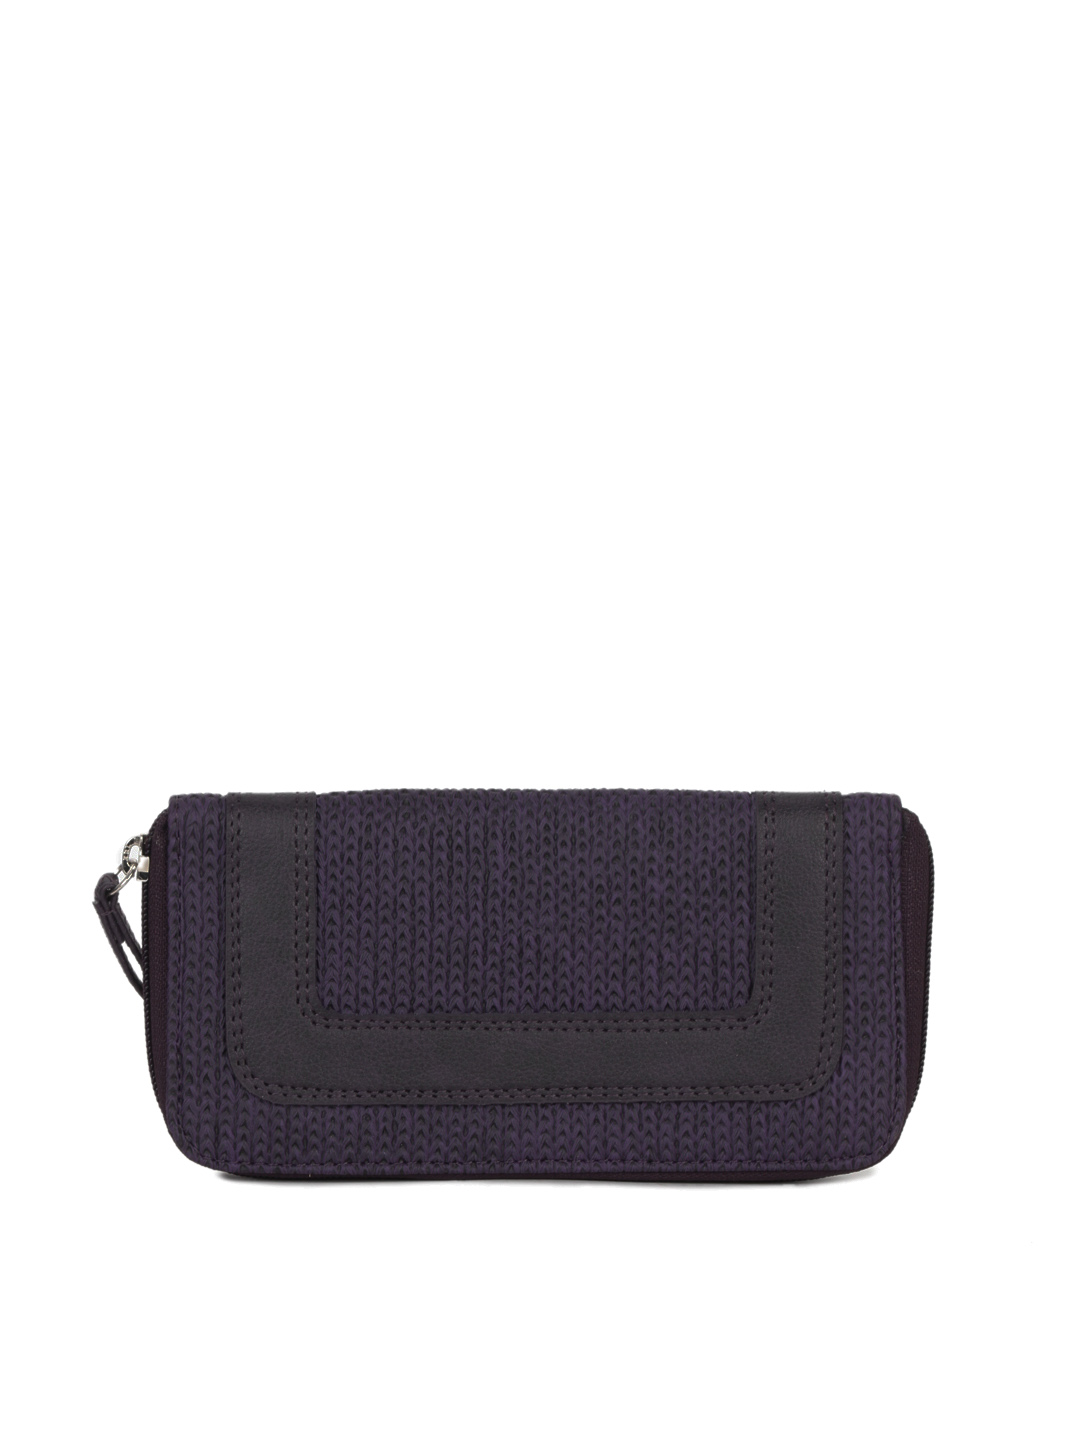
Baggit Women Yuvraj Jhuti Purple Wallet
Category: Accessories / Wallets / Wallets
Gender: Women
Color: Purple
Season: Fall 2012
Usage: Casual